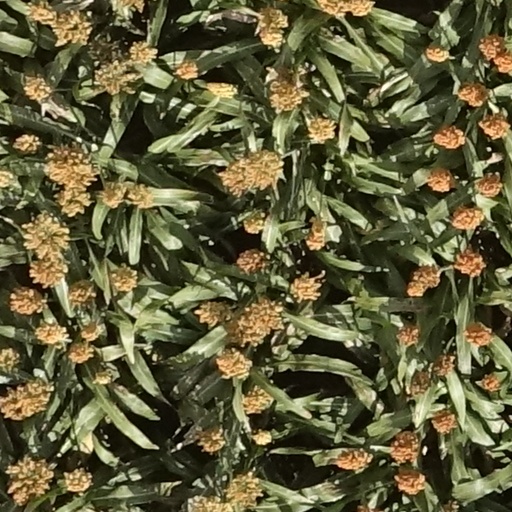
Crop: sorghum